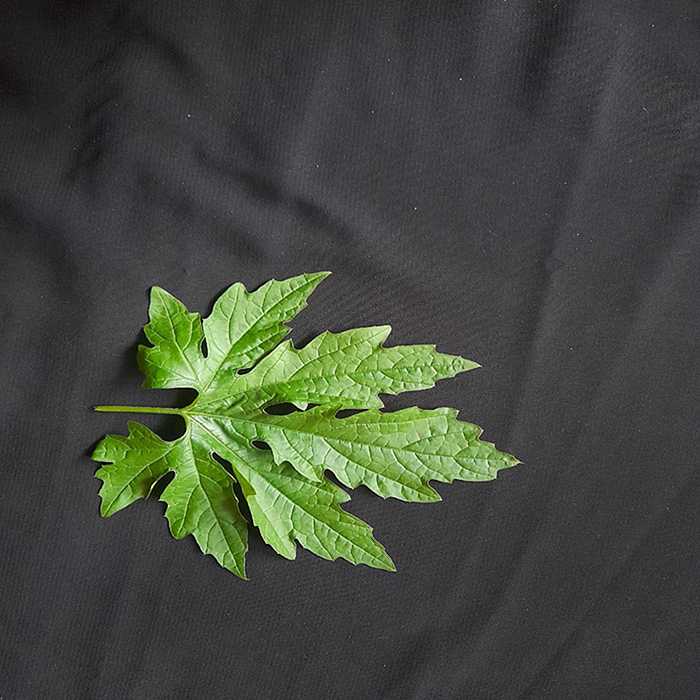
Plant: Bitter Gourd
Label: Fresh leaf